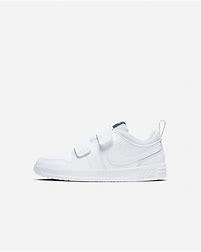
Brand: Nike
Model: Pico 5